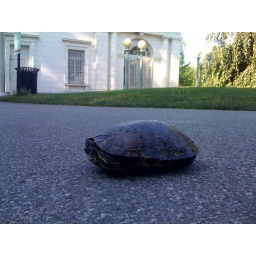
Turtle crossing the road near the boathouse in Prospect Park. She is. off to lay eggs in the flower beds.